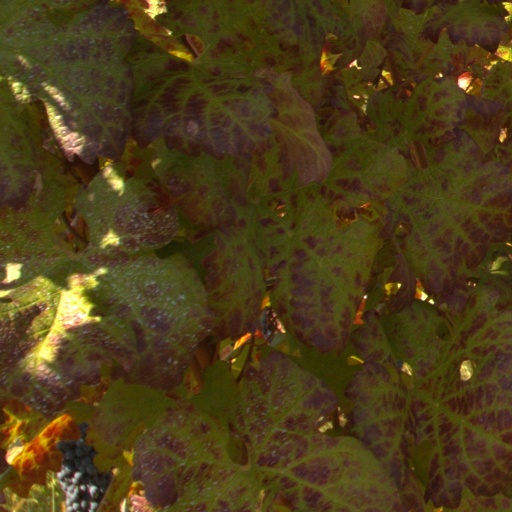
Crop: grape